Mary Edith Campbell

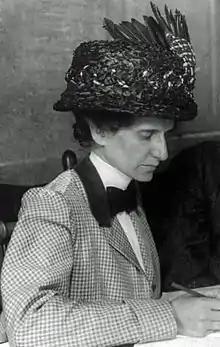

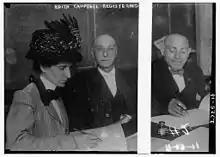
Campbell in 1910

Mary Edith Campbell sometimes known as Edith Campbell, was an American suffragist and social economist.